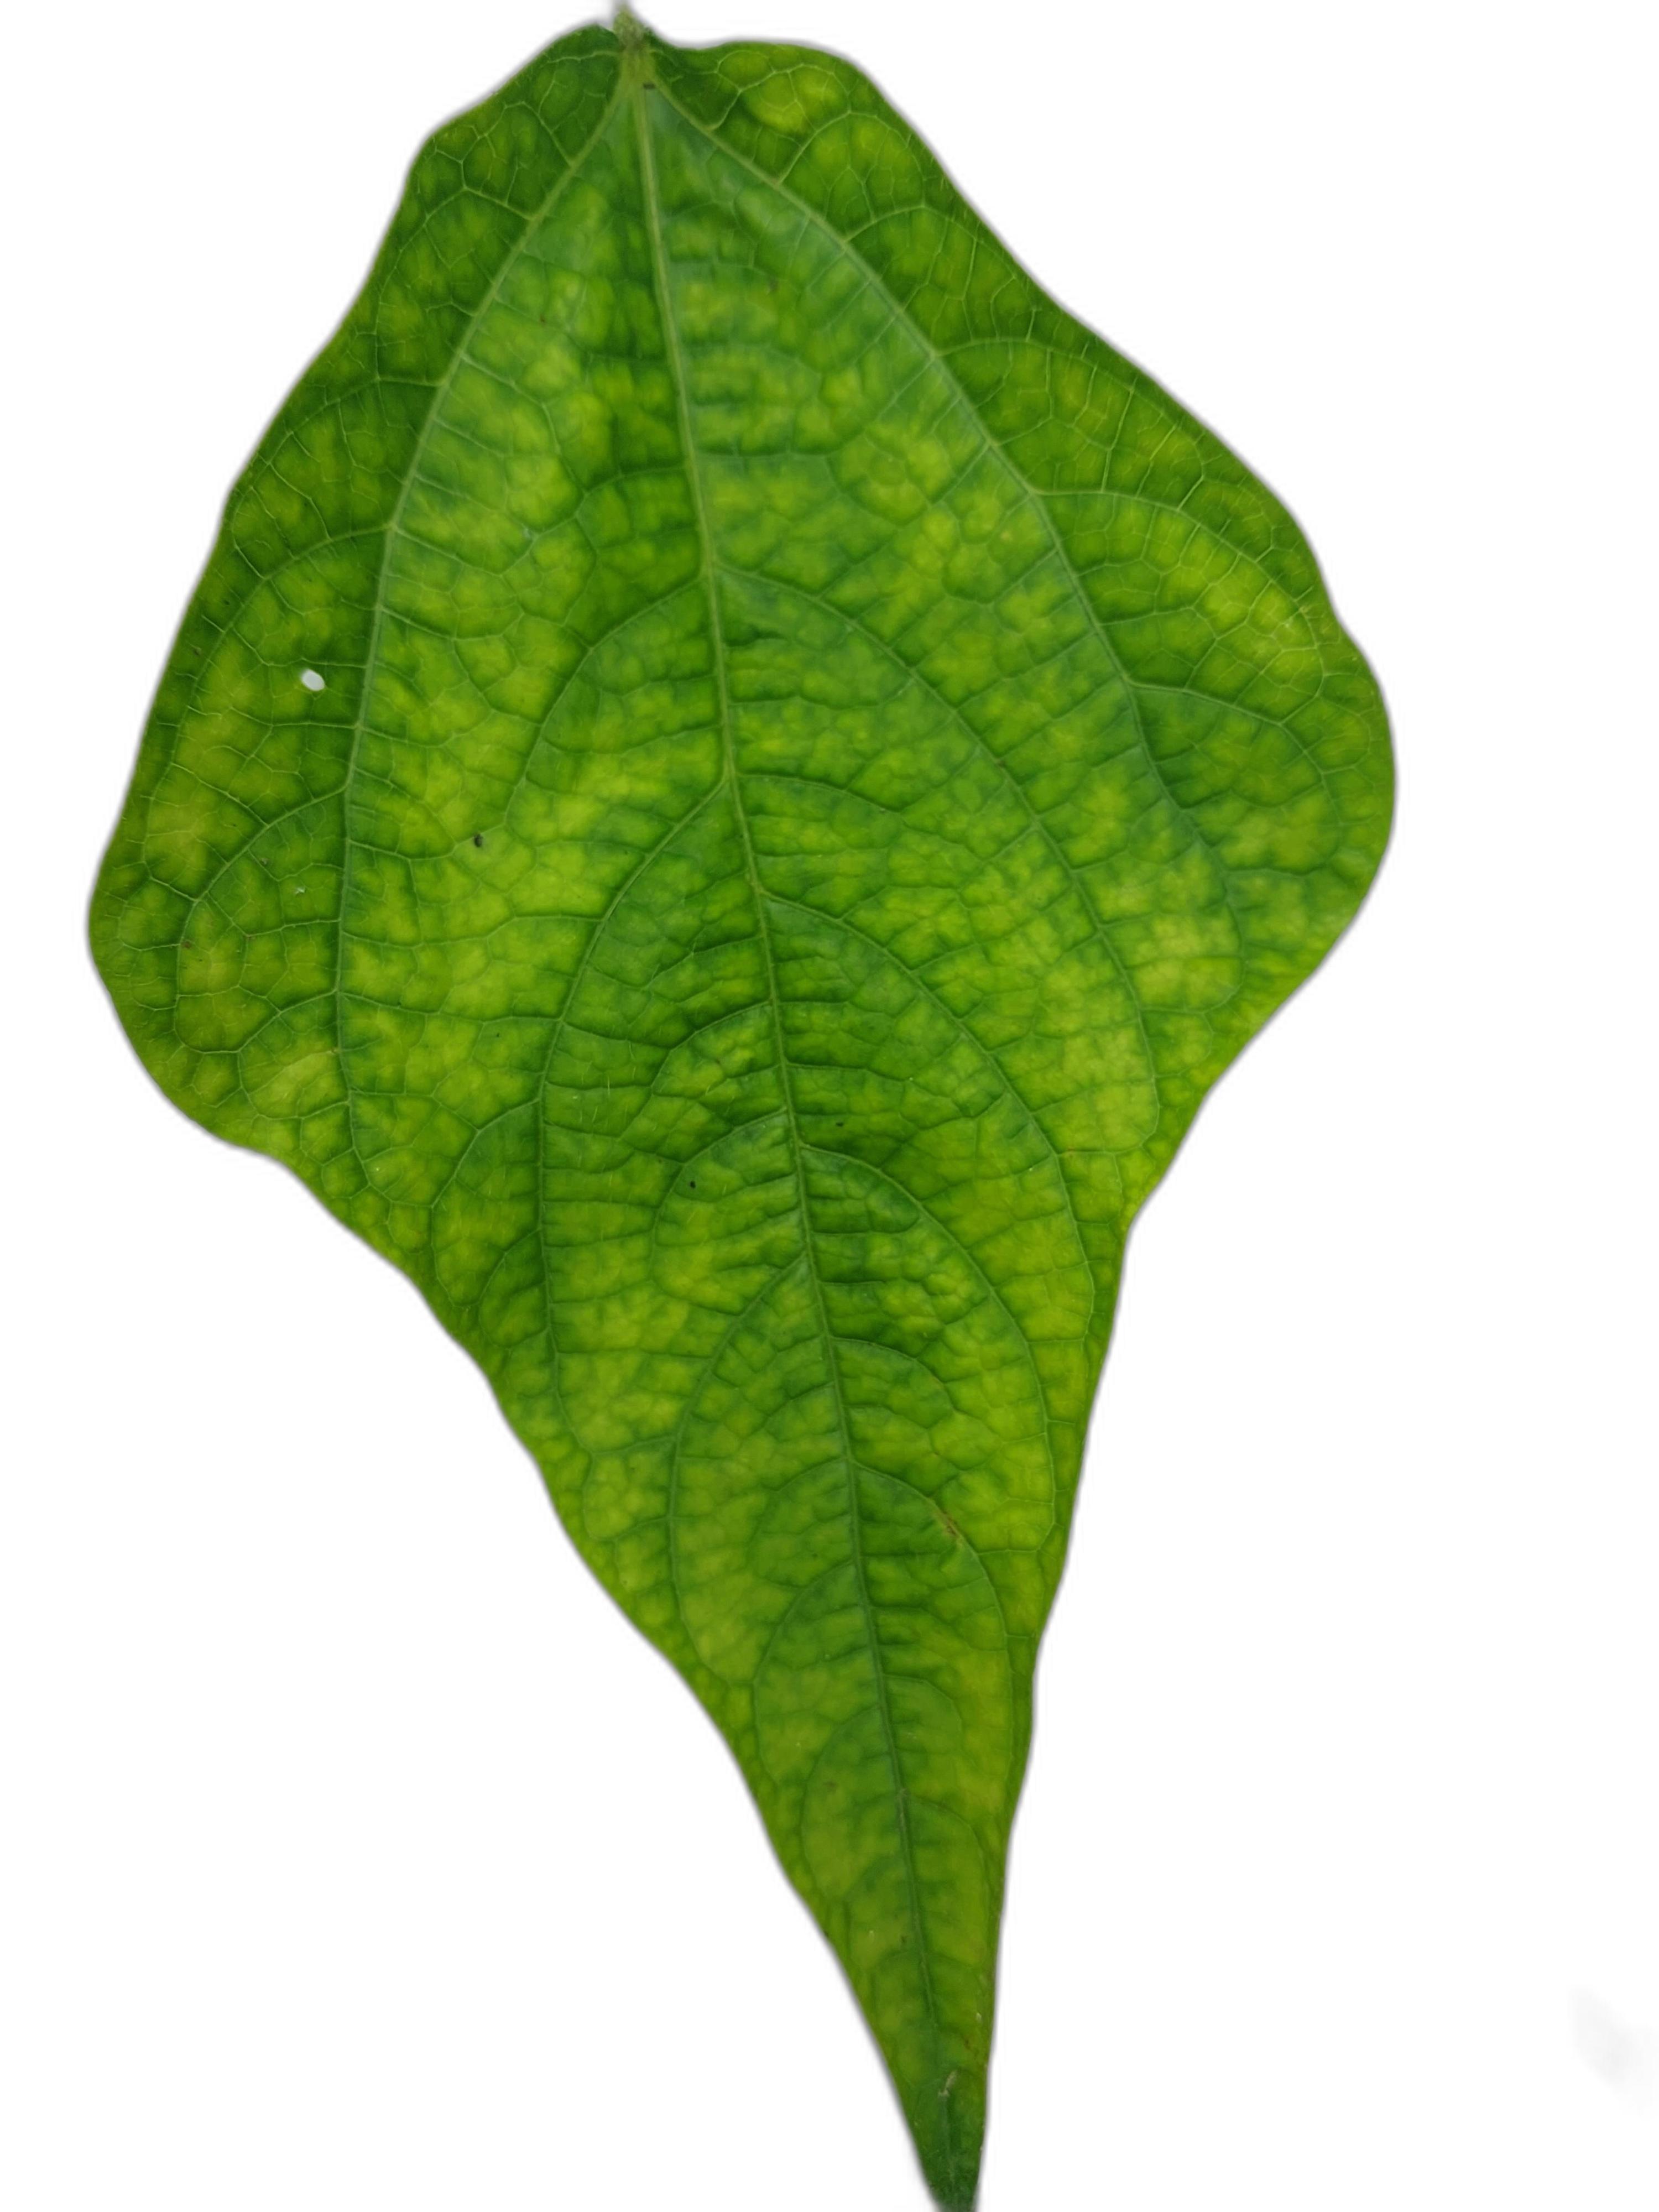
Label: Leaf Crinkle